Keanu Taylor

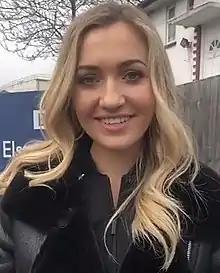
Keanu begins a relationship with Louise Mitchell (Tilly Keeper, "pictured") during his affair with Sharon, her stepmother.

In December 2018, after Keanu's affair with Sharon ended, it was announced that the character share a kiss with Phil's daughter Louise Mitchell (Tilly Keeper), behind the back of her boyfriend and Keanu's brother Keegan Baker (Zack Morris). The characters were announced to be "drawn to each other when their separate romance problems collide". The fling was later confirmed to take place over the 2018 "EastEnders" Christmas broadcast and feature Louise attempting to kiss Keanu. Keanu and Louise began a relationship shortly afterwards, igniting jealousy in Keanu's ex-fling, and Louise's stepmother, Sharon Watts (Letitia Dean). Keanu's guilt prompts him to break up with Louise. However, once Keanu was sent to Spain by Sharon to complete a job, it was revealed that Louise was pregnant, with the father later confirmed to be Keanu.